Hotel Montague

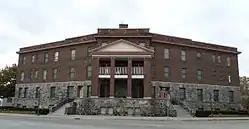

The Hotel Montague is a former hotel located at 200 South State Street in Caro, Michigan. It was listed on the National Register of Historic Places in 1991. It now houses the Montague Place Apartments.